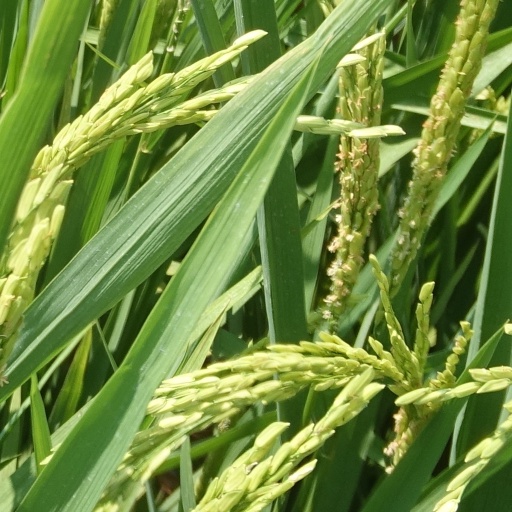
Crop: rice